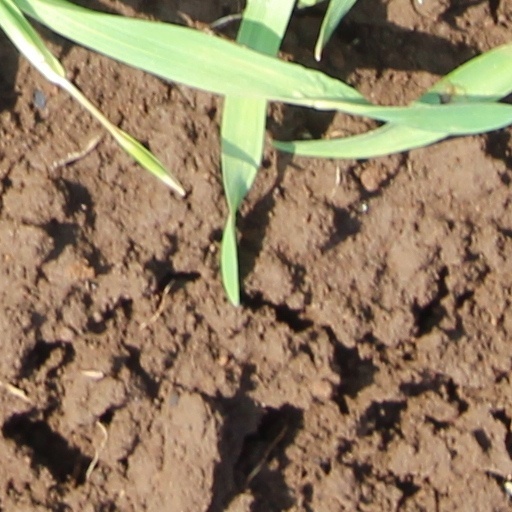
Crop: wheat